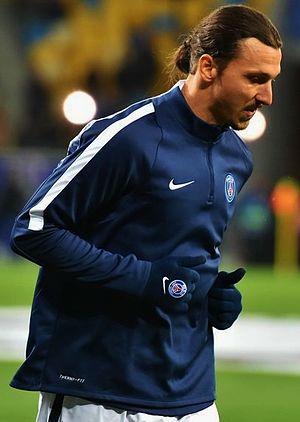
Zlatan Ibrahimović est un footballeur international suédois et bosnien, né le 3 octobre 1981 à Malmö qui joue actuellement au poste d'attaquant.